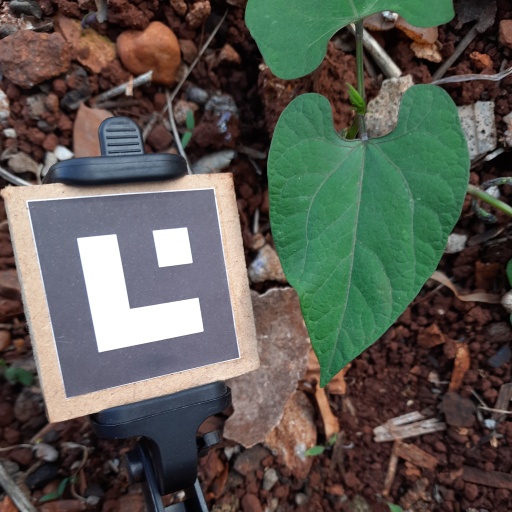
Observations: wavy surface, no eating holes, under cloudy sky